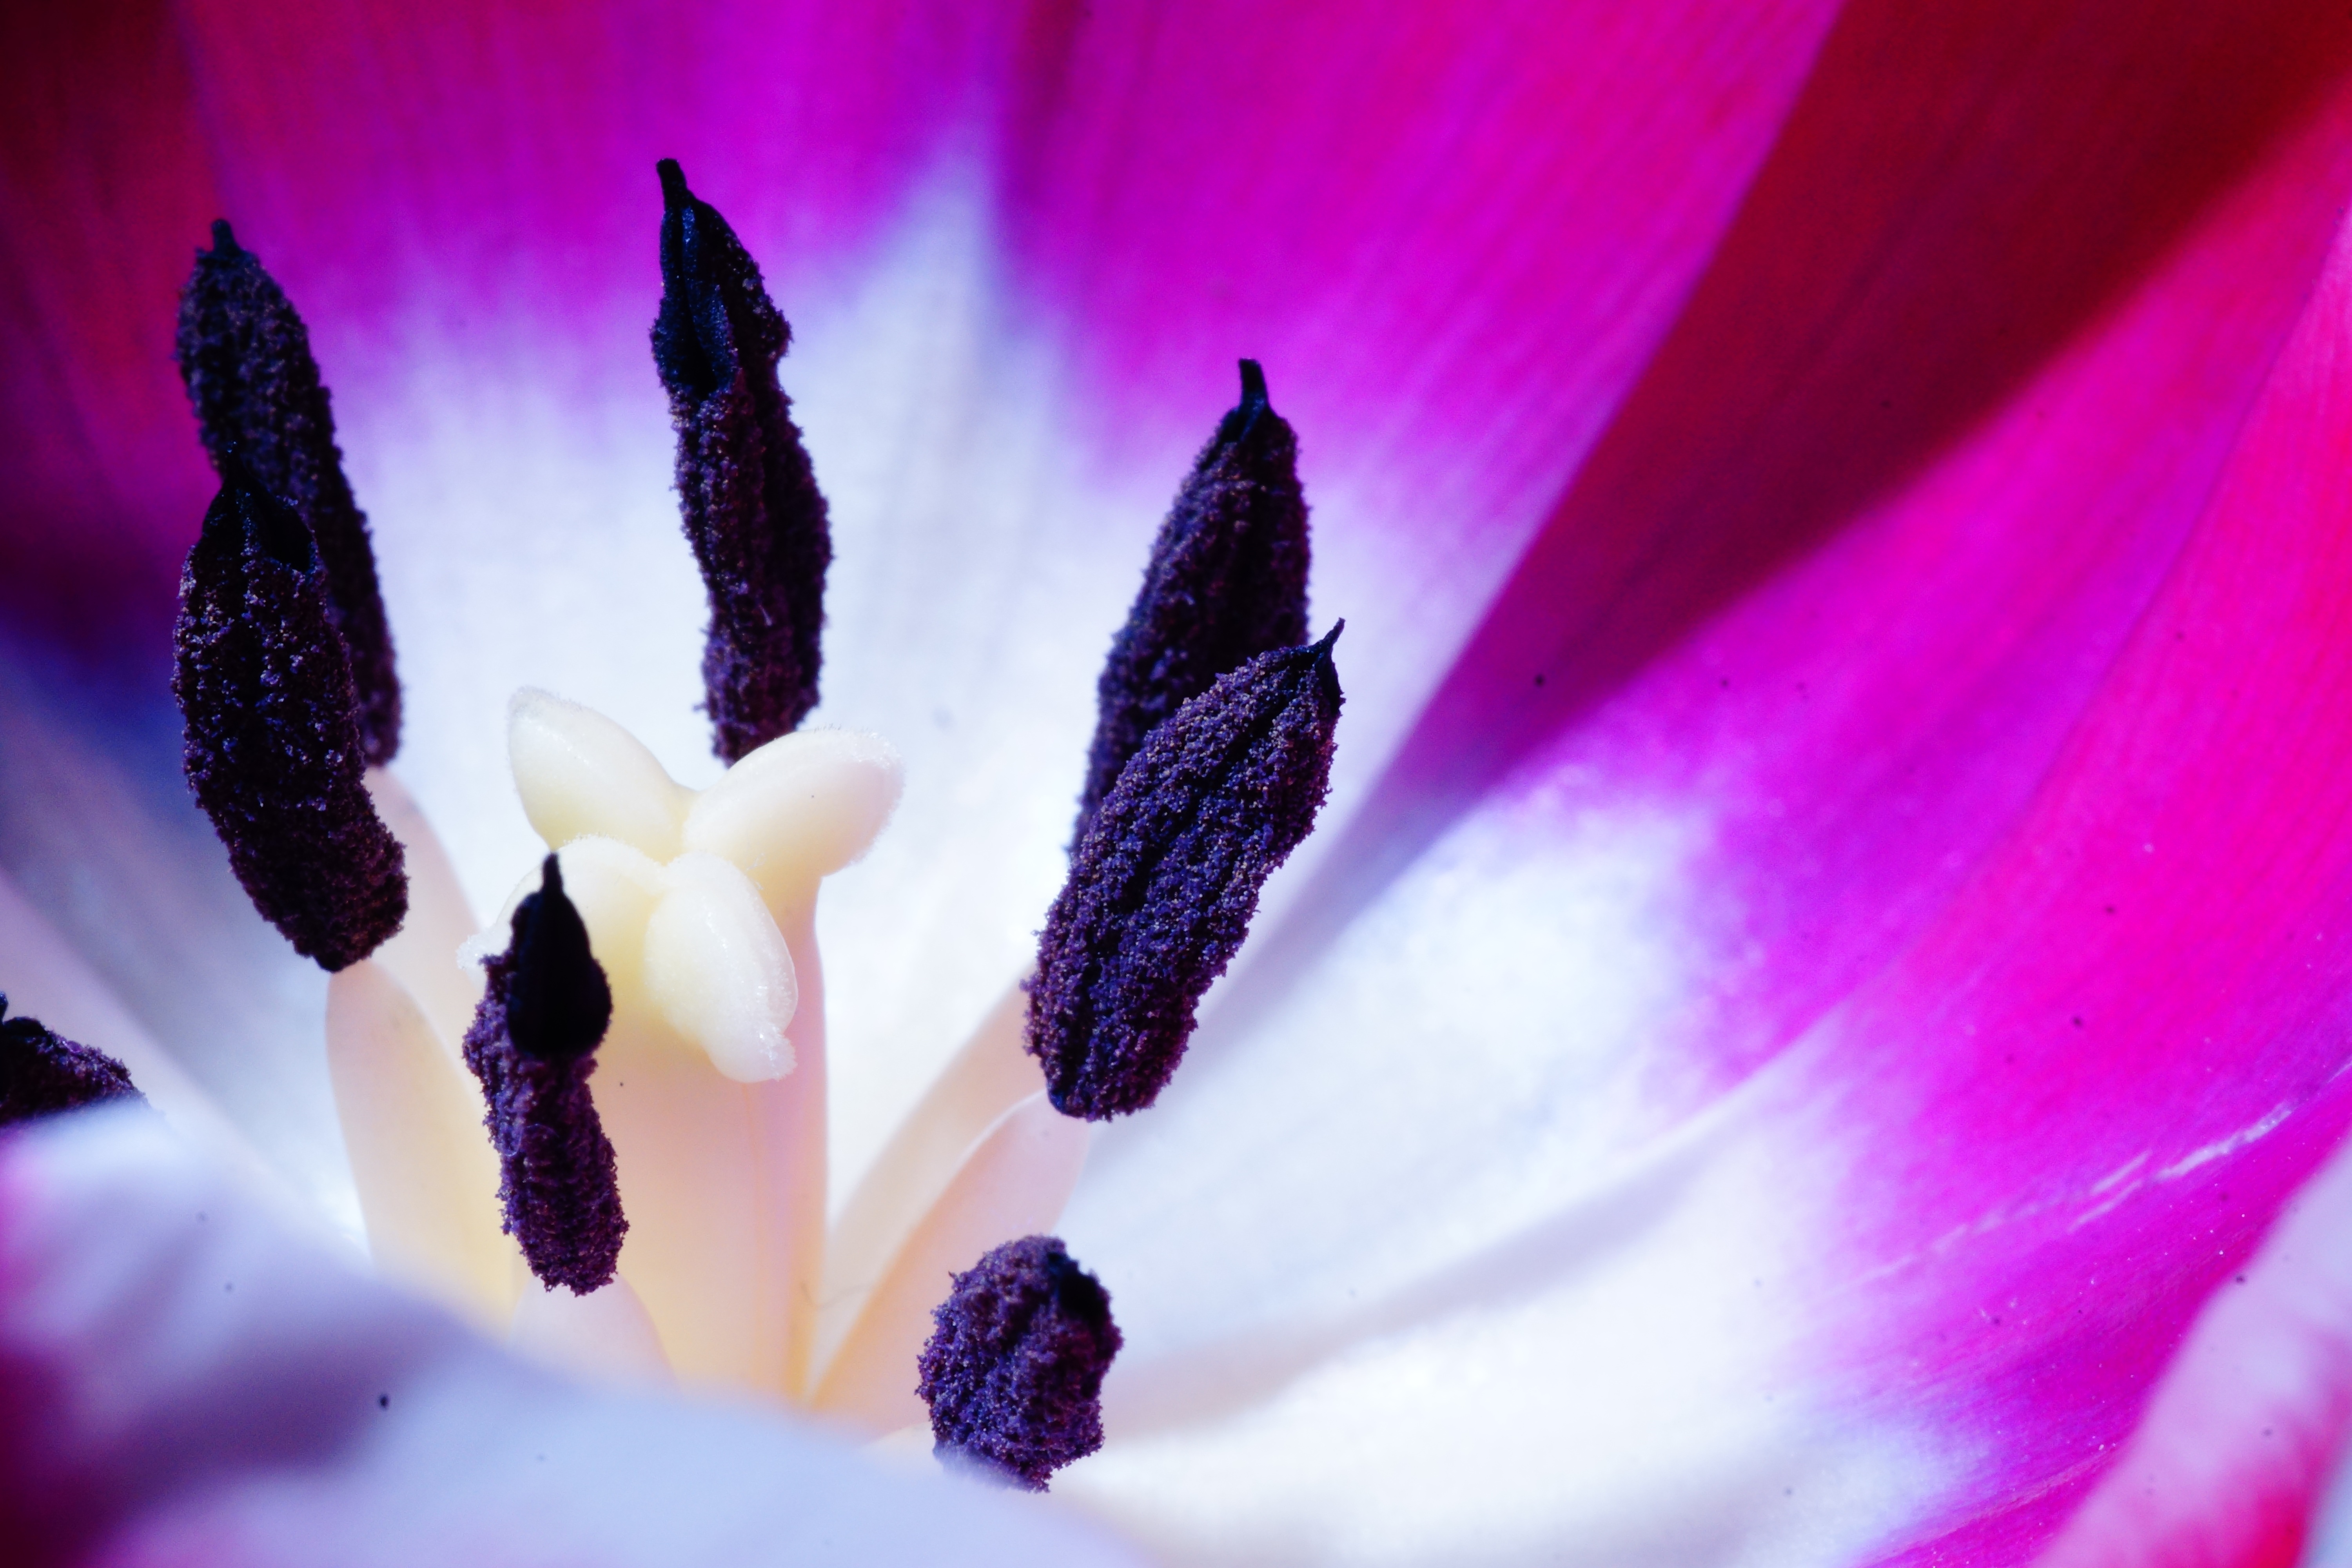
nature, blossom, plant, photography, leaf, flower, purple, petal, bloom, tulip, pollen, spring, red, color, macro, blue, colorful, pink, close, flora, close up, eye, beautiful, organ, macro photography, flowering plant, schnittblume, sharpness game, land plant